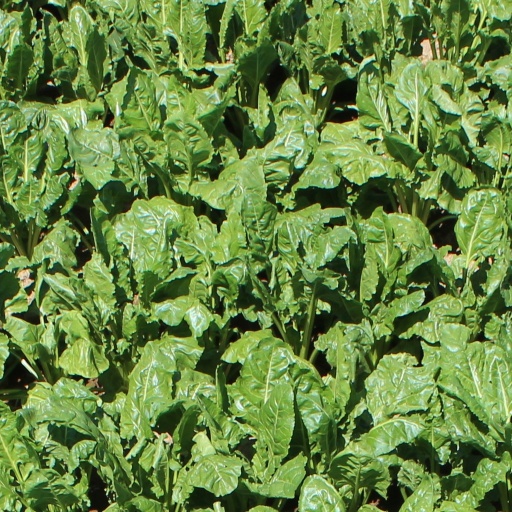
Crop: sugar beet